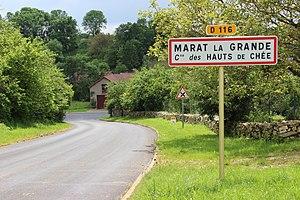
Entrée du village des marats
Les Marats est une ancienne commune française située dans le département de la Meuse et la région Lorraine.